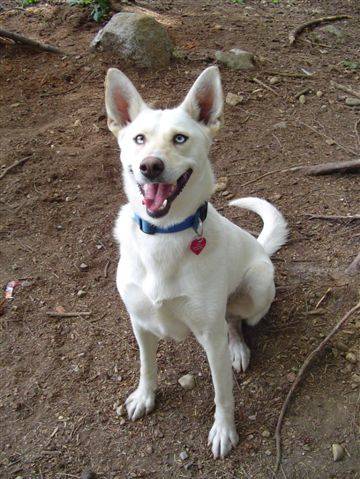
Label: dog